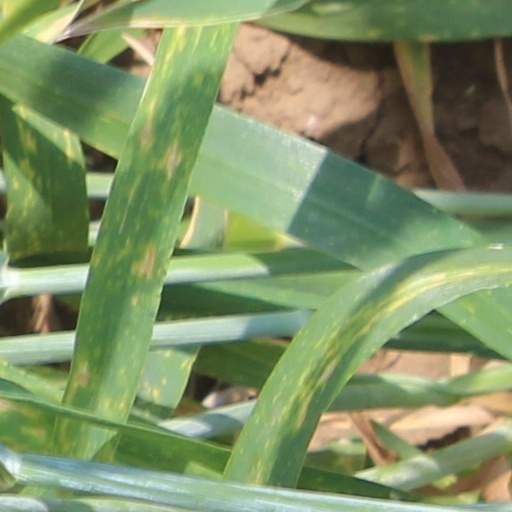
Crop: wheat